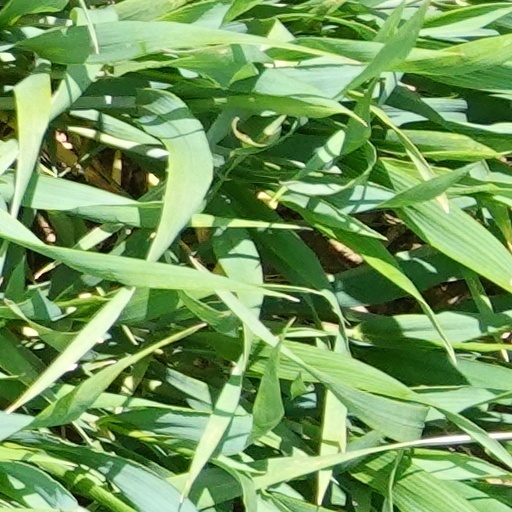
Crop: wheat